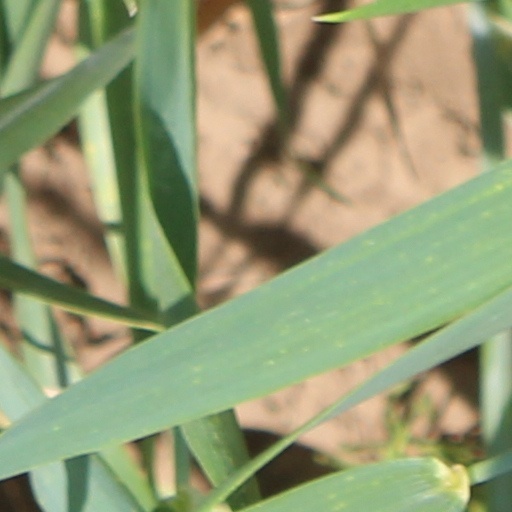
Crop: wheat